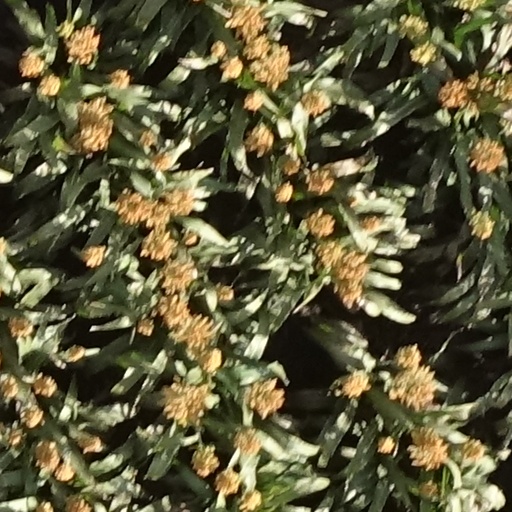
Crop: sorghum